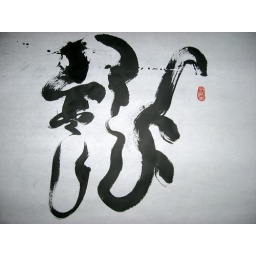
Y-ink on white unryu paper in caoshu